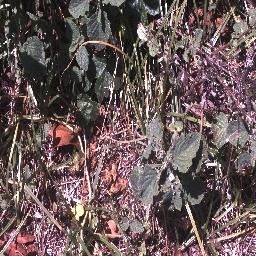
Label: negative